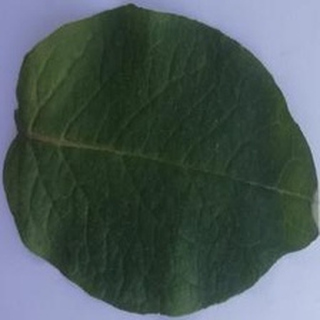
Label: healthy_potato